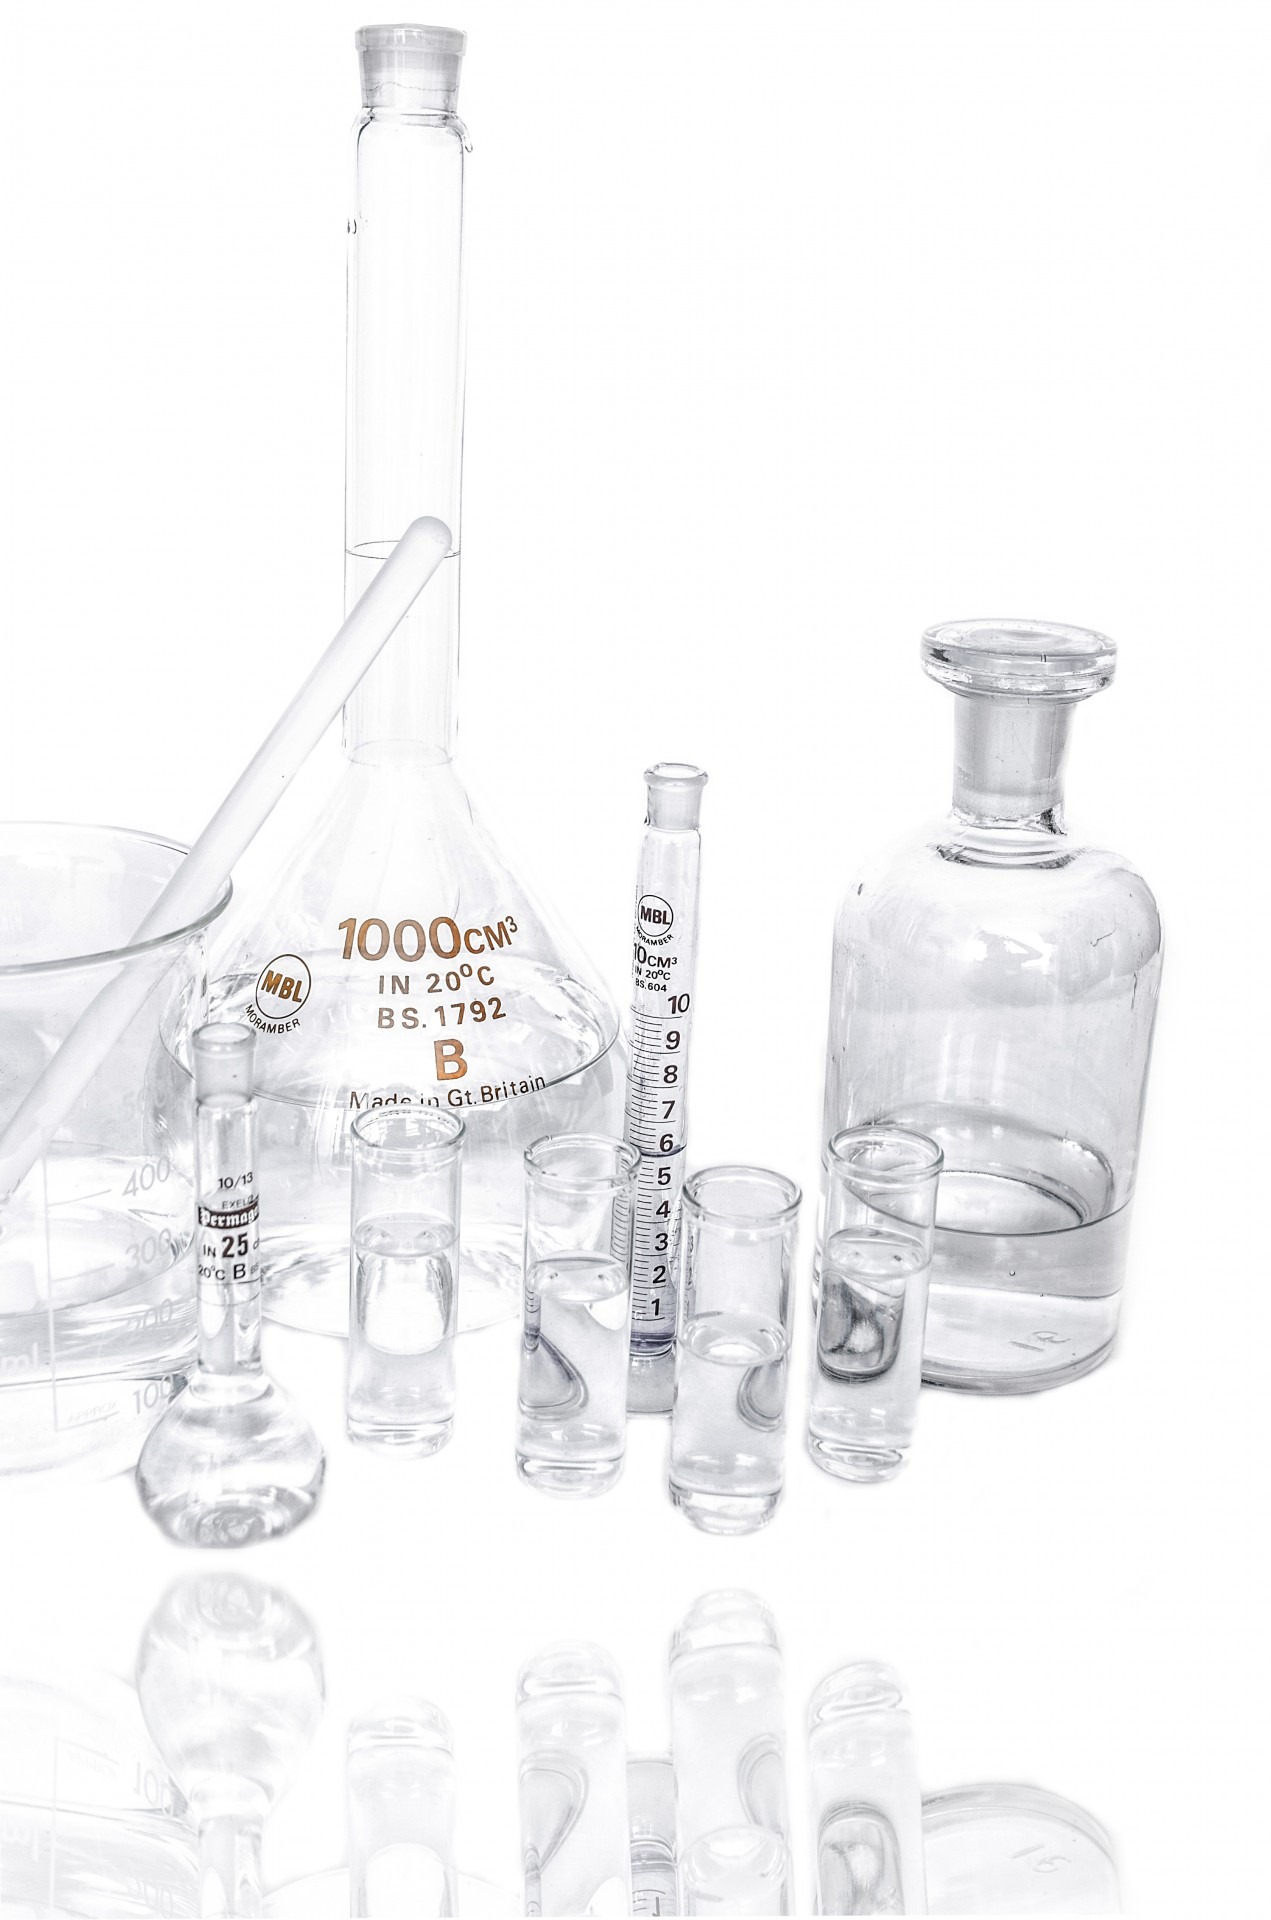
liquid, white, glass, drink, bottle, wine bottle, research, glass bottle, mineral water, product, laboratory, test, experiment, many, chemical, lab, medical, chemistry, filled, plastic bottle, pharmaceutical, bottled water, microbiology, test tube, distilled beverage, drinkware, analyze, pharmacology, test mixer